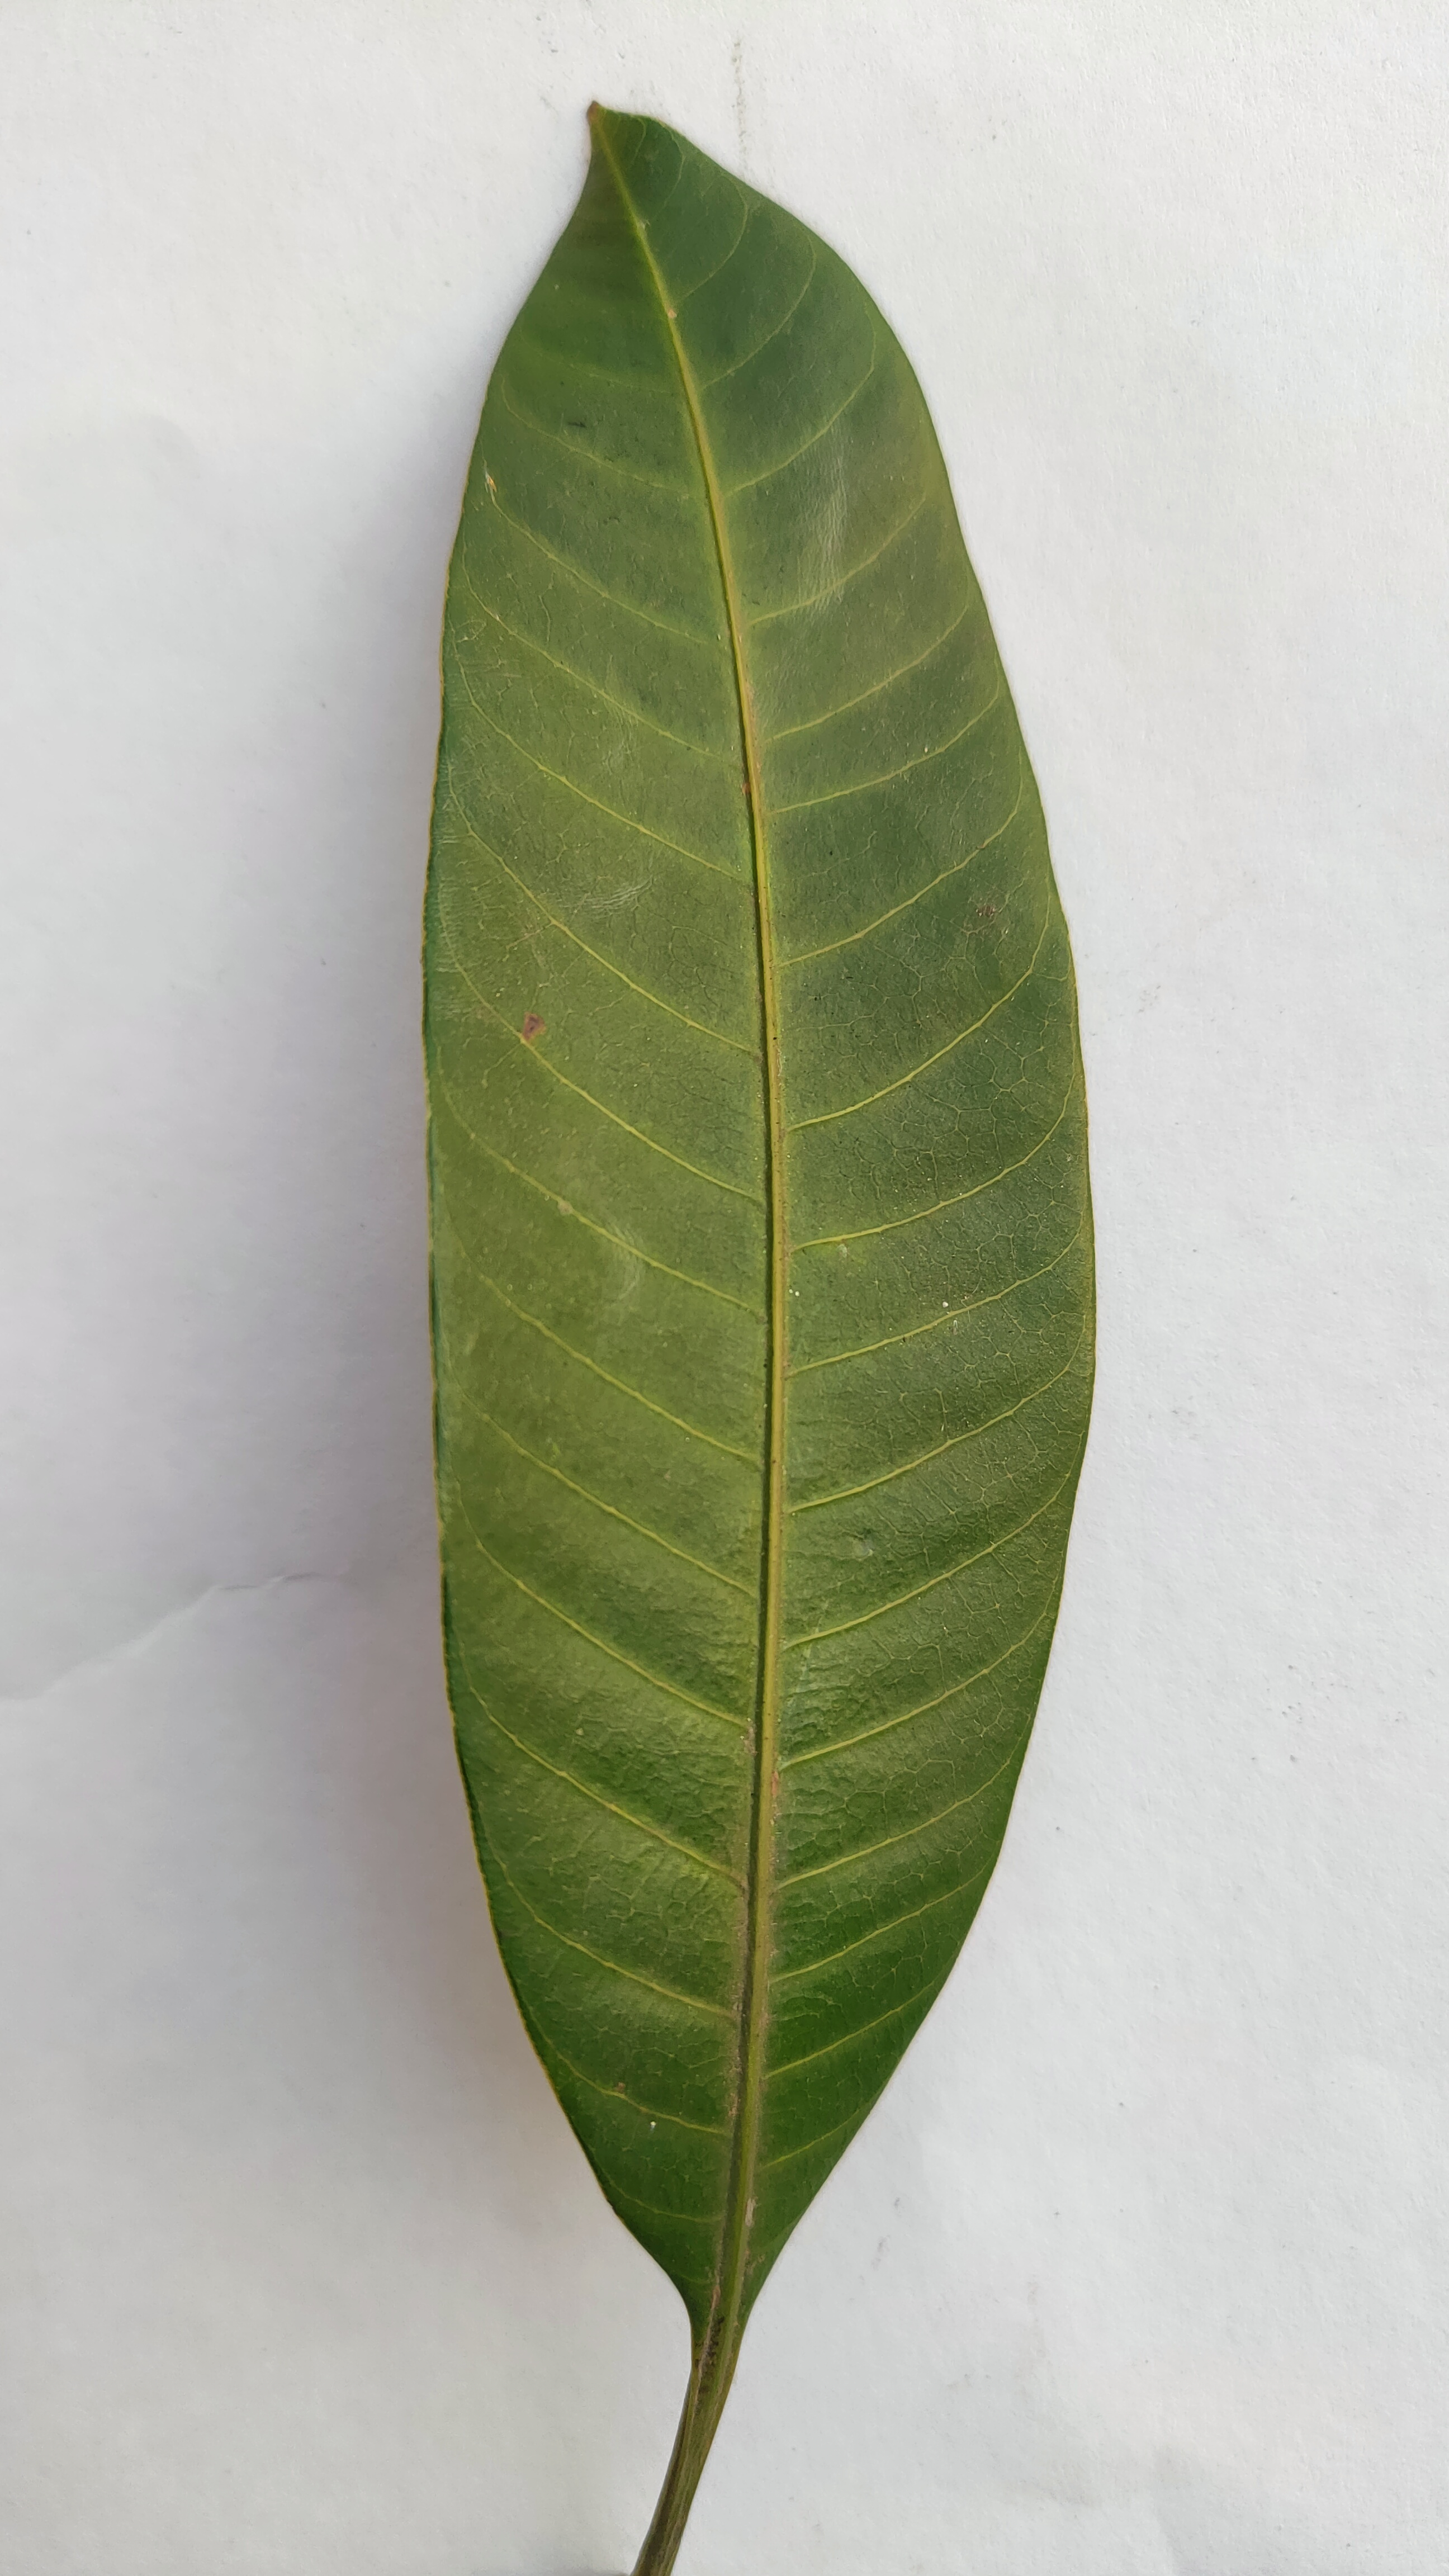
Leaf variety: Mango